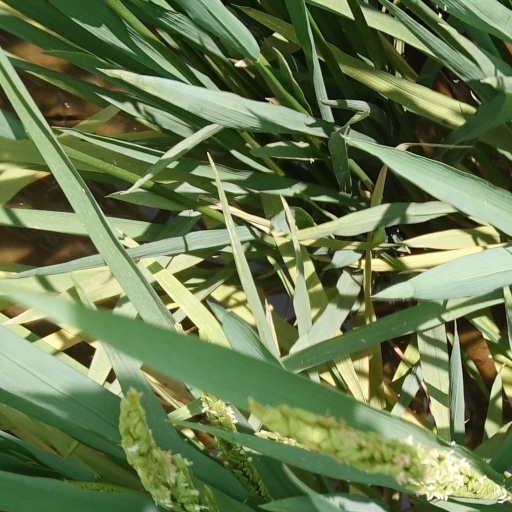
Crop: rice